Ashkenazi Jewish cuisine

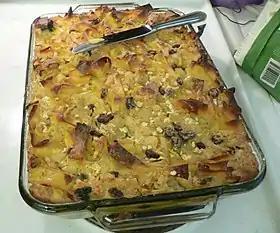
A noodle kugel

Kugels are a type of casserole. They come in two types: noodle or vegetable. "Lokshn kugl", or noodle kugel, is usually made from wide egg noodles, eggs, sour cream, raisins, and farmer's cheese, and contains some sugar. Vegetable kugels ("bulbenikes") are made from chopped or shredded vegetables, onions, salt, and eggs, with oil or schmaltz.The most prominent variation of kugel is potato kugel. A regional specialty, "kugel yerushalmi" (Jerusalem kugel) is made from long, thin egg noodles, more sugar than a typical noodle kugel, and large quantities of black pepper. It is usually pareve, whereas noodle kugel is dairy and potato kugel may be either pareve or meat-based (if made with schmaltz). Other vegetable kugels were developed more recently, and are generally pareve.